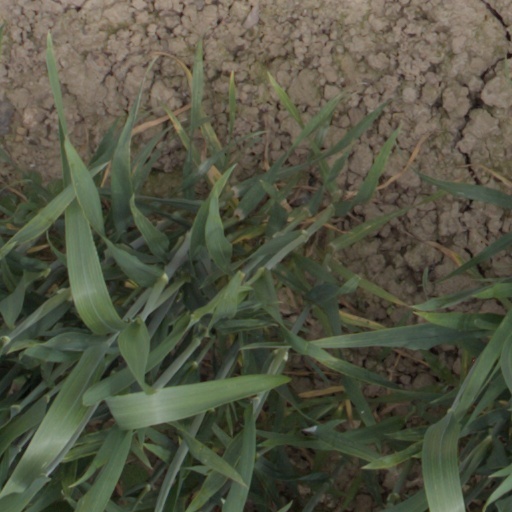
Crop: wheat